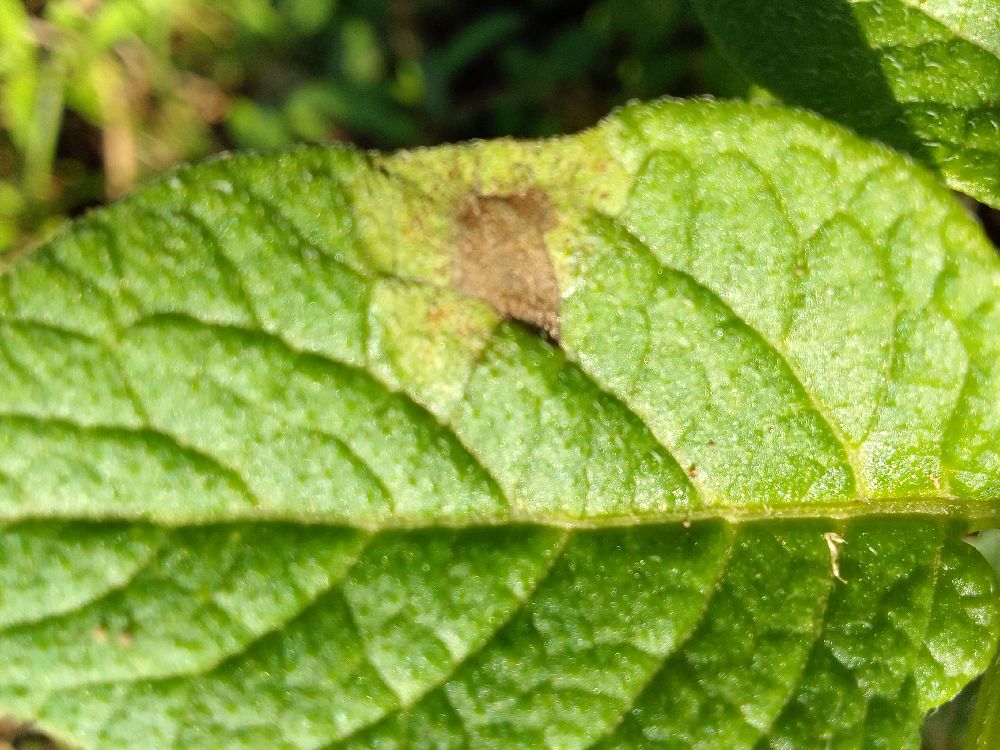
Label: Late blight